Fibrothorax

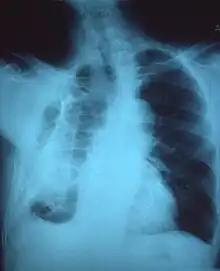
Fibrothorax on chest x-ray

Fibrothorax is a medical condition characterised by severe scarring (fibrosis) and fusion of the layers of the pleural space surrounding the lungs resulting in decreased movement of the lung and ribcage. The main symptom of fibrothorax is shortness of breath. There also may be recurrent fluid collections surrounding the lungs. Fibrothorax may occur as a complication of many diseases, including infection of the pleural space known as an empyema or bleeding into the pleural space known as a haemothorax.